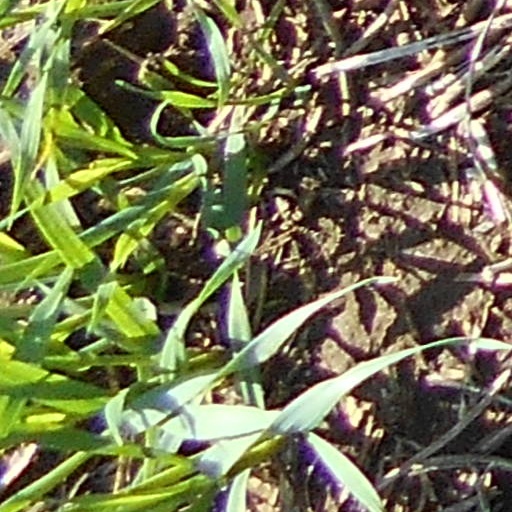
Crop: wheat